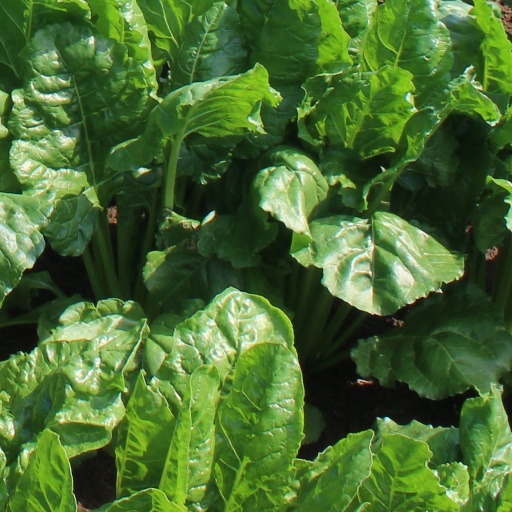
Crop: sugar beet